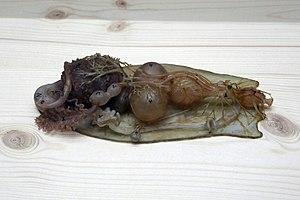
Anatomie de lièvre de mer commun (Aplysia depilans). Modèle en verre peint de Leopold et Rudolf Blaschka. 1890. Musée zoologique de Strasbourg.
Aplysia depilans, communément appelé Lièvre de mer commun, est une espèce de mollusques gastéropodes de la famille des Aplysiidae et du genre Aplysia.